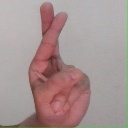
अक्षर: र